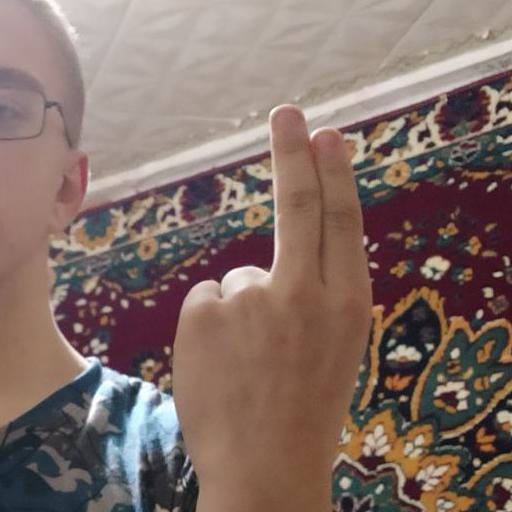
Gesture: two_up_inverted